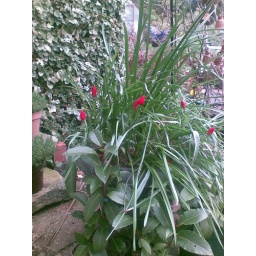
some dwarf red tulips in April in a pot on the slabs/patio through the glass doors of my living/working room